Wallace Pinson

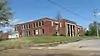
Central Elementary School in Union City, Tennessee

After coaching, Pinson worked as an architect. He married Marguerite Baker on November 20, 1914, at her parents home in Clarksville, Tennessee. Together they had four children. Sometime after 1920, Pinson moved his family to Nashville, Tennessee. While living in Nashville he worked for Tisdale and Pinson and designed the Central Elementary School in Union City, Tennessee, and Eakin Elementary School, both of which were on the National Register of Historic Places. He died of a heart attack on March 6, 1937, in his home in Nashville.